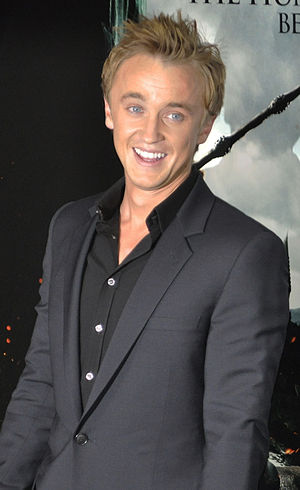
Tom Felton
Felton i november 2010
Thomas Andrew Felton er en engelsk skuespiller, bedst kendt for sin rolle som Draco Malfoy i de otte film baseret på bogserien om Harry Potter.